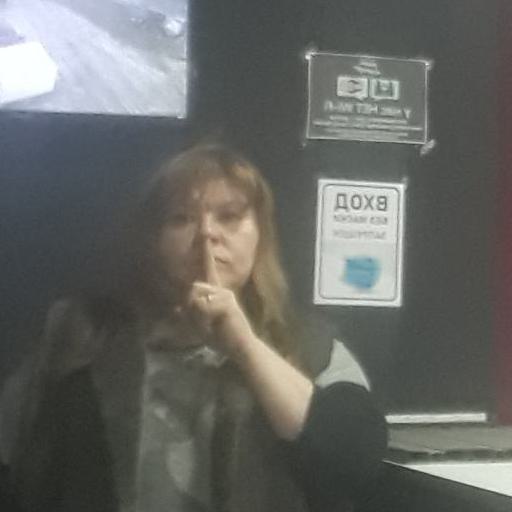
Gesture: mute